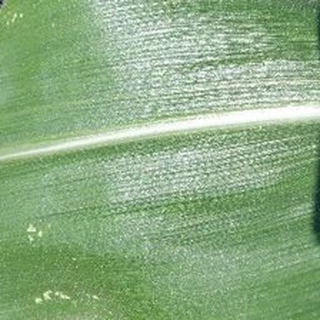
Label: healthy_corn